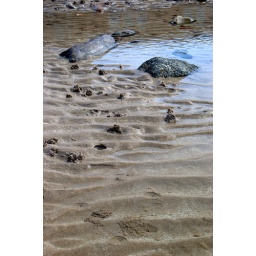
Patterns in the sand at North Berwick beach